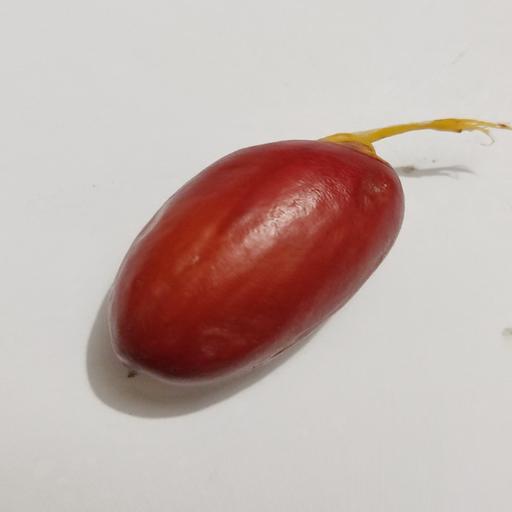
Crop type: Date Palm